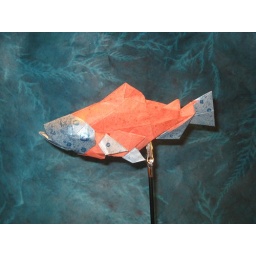
More experiments based on Hsi-hua's fish design. This salmon is based on a 12 by 12 grid.